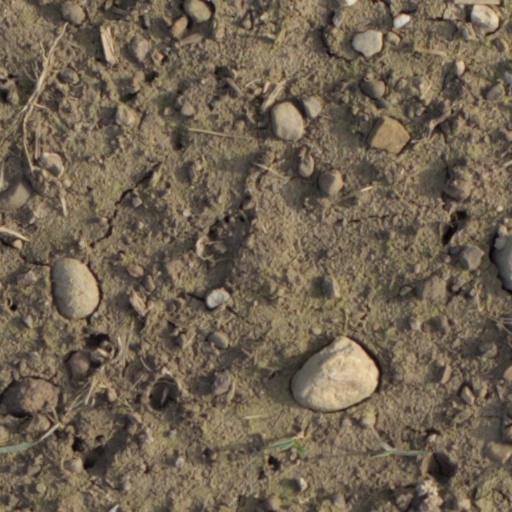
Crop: wheat